Uttar Pradesh

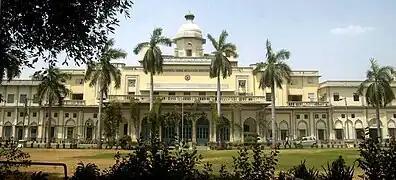
Central Drug Research Institute, an autonomous multidisciplinary research institute

The state has the largest railway network in the country but in relative terms has only sixth-highest railway density despite its plain topography and largest population. , there were of rail in the state. The railway network in the state is controlled by two divisions of the Indian Railways viz. North Central Railway and North Eastern Railway. Allahabad is the headquarters of the North Central Railway and Gorakhpur is the headquarters of the North Eastern Railway. Lucknow and Moradabad serve as divisional Headquarters of the Northern Railway Division. Lucknow Swarna Shatabdi Express, the second fastest Shatabdi Express train, connects the Indian capital of New Delhi to Lucknow while Kanpur Shatabdi Express, connects New Delhi to Kanpur Central. This was the first train in India to get the new German LHB coaches. The railway stations of Prayagraj Junction, Agra Cantonment, Lucknow Charbagh, Gorakhpur Junction, Kanpur Central, Mathura Junction and Varanasi Junction are included in the Indian Railways list of 50 world-class railway stations. The Lucknow Metro, along with the Kanpur Metro (Orange line), are rapid transit systems that serve Lucknow and Kanpur, respectively.